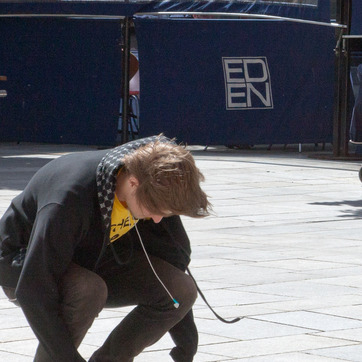
Material: hair